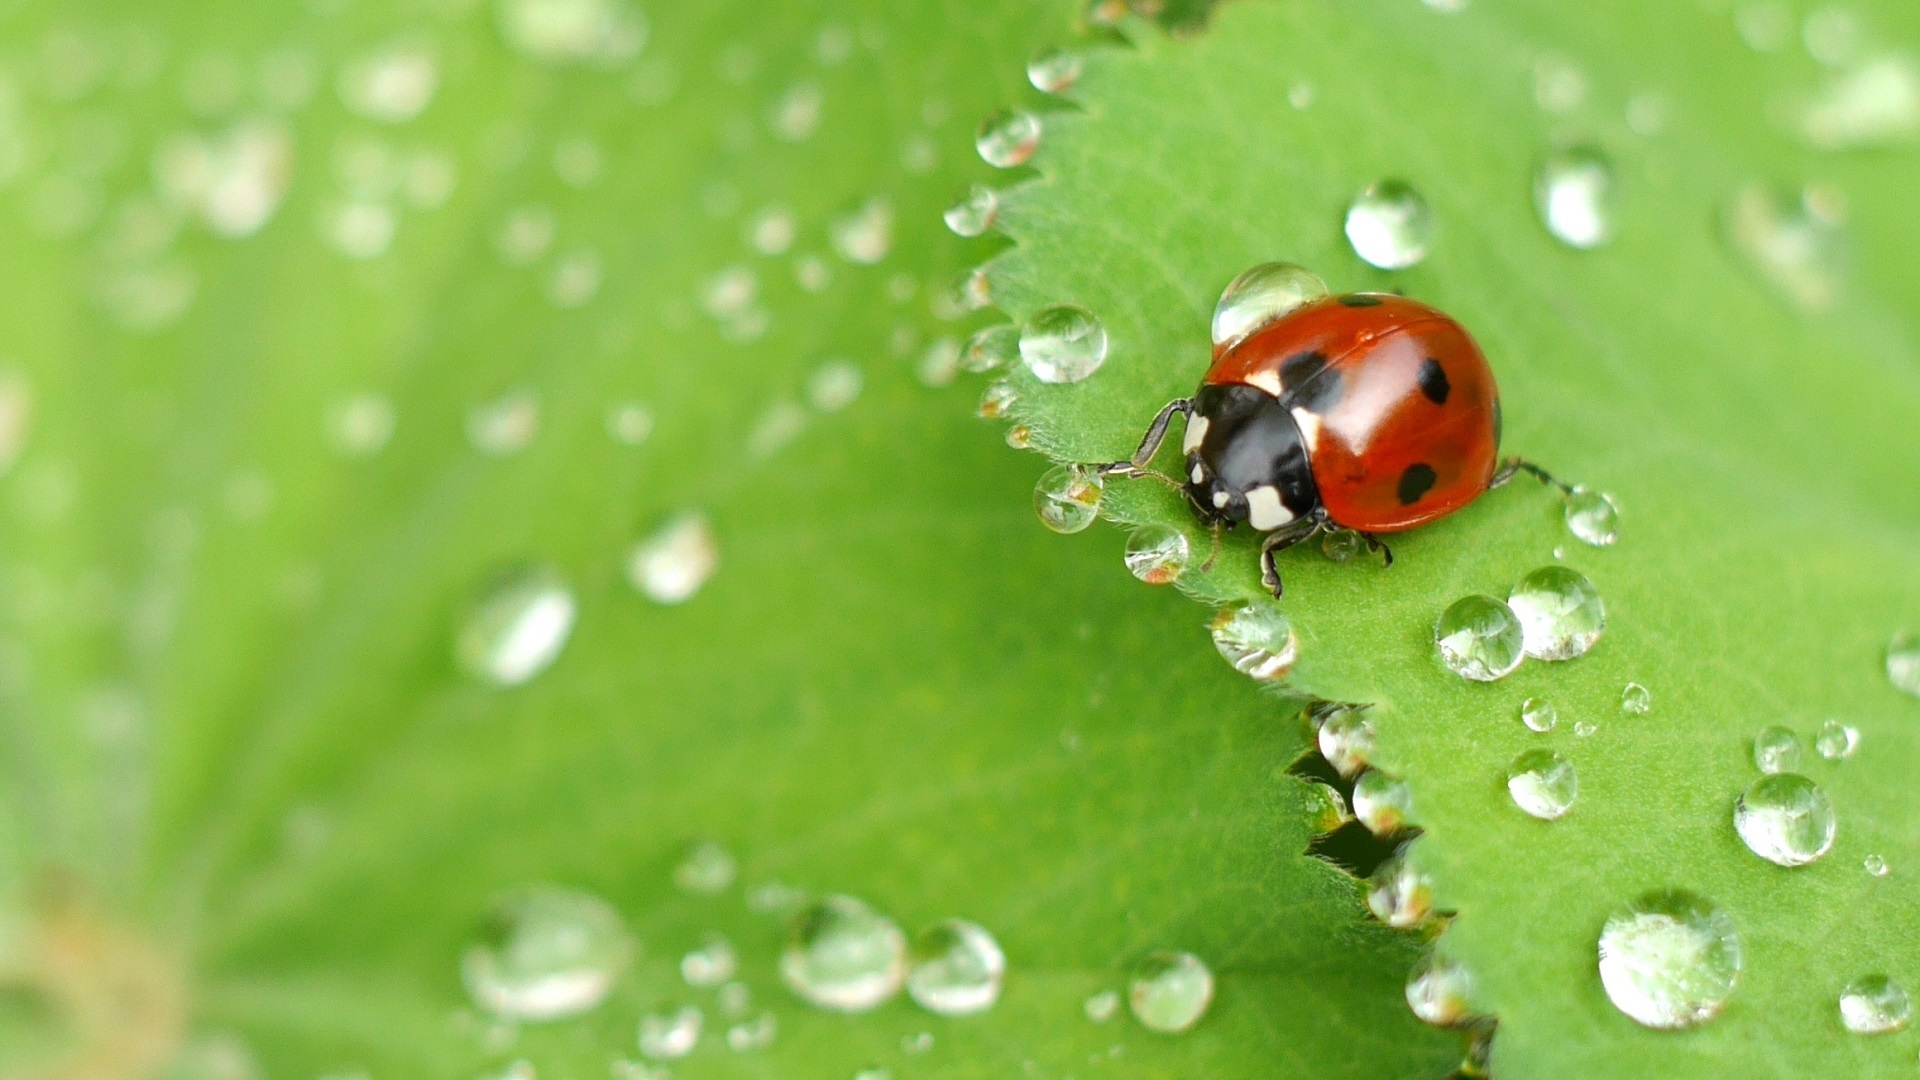
nature, grass, drop, dew, photography, leaf, flower, cute, fly, green, red, insect, macro, ladybug, black, fauna, ladybird, invertebrate, close up, wings, spots, beetle, moisture, macro photography, water droplets, leaf beetle, lady bug, aphid eater, plant stem